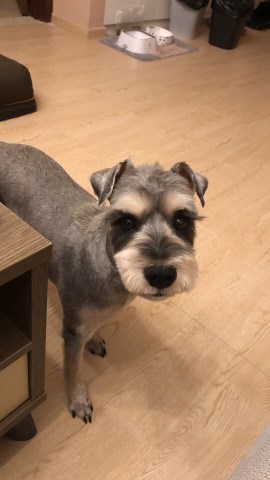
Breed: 2342-n000102-miniature_schnauzer